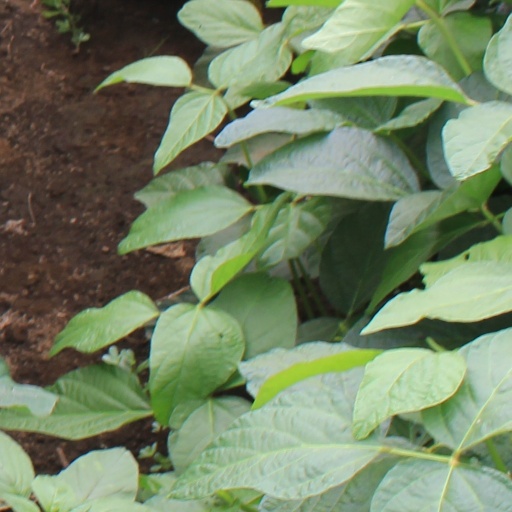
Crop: soybean